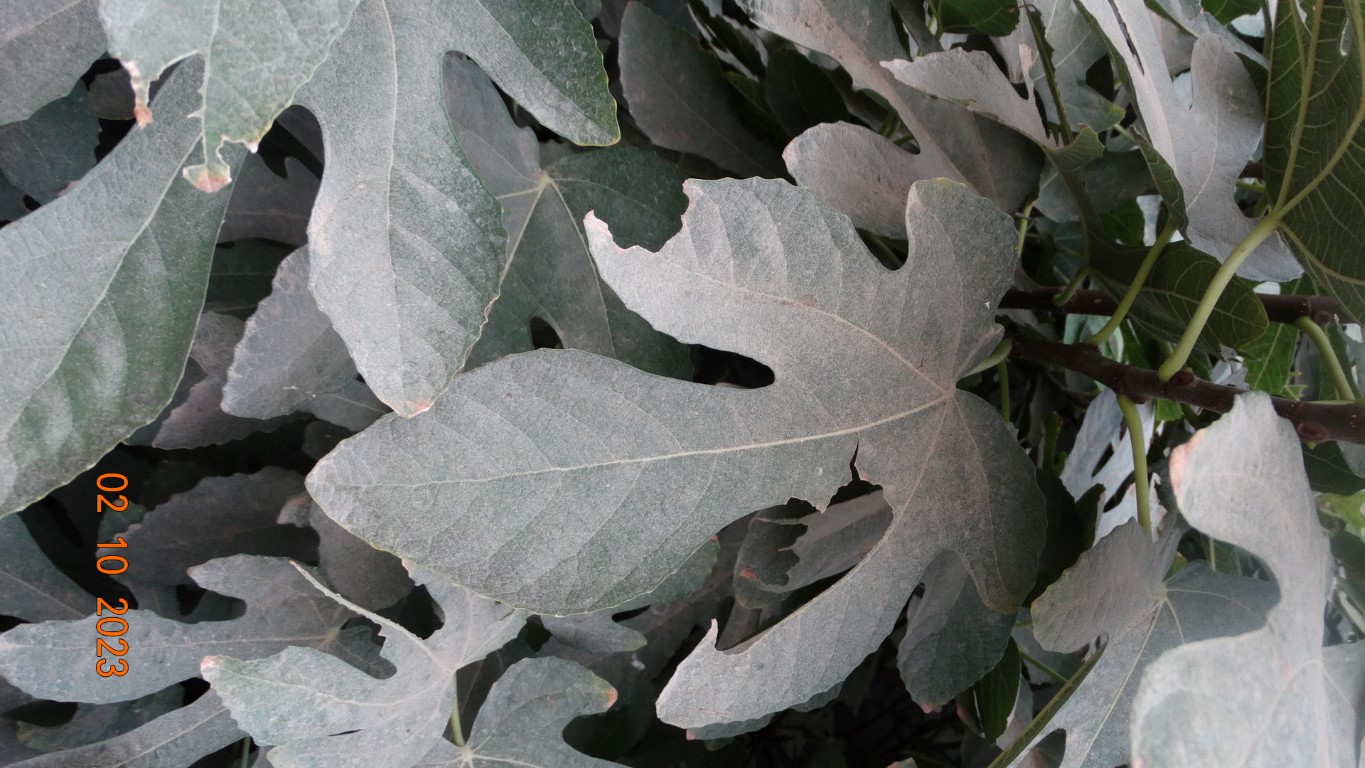
Label: healthy